2019 FIFA Women's World Cup

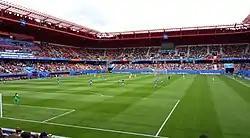
Australia vs Italy in Valenciennes

The four best third-placed teams from the six groups advanced to the knockout stage along with the six group winners and six runners-up.